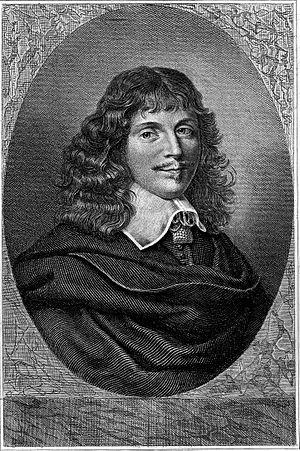
Jean-François Sarrasin, baptisé le 25 décembre 1614 à Caen et mort le 5 décembre 1654 à Pézenas, est un écrivain français.